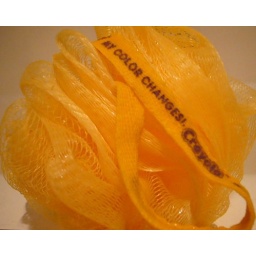
changes from orange to yellow in warm water